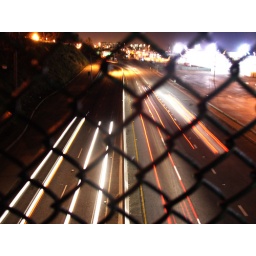
Blur shot of cars passing under a pedestrian bridge connecting the beach and Santa Monica Blvd.